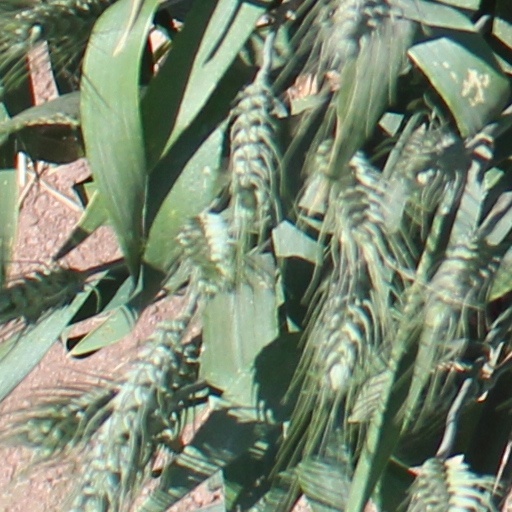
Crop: wheat